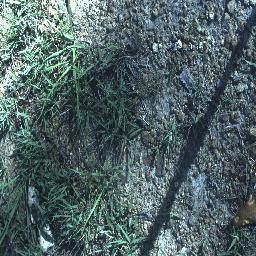
Label: negative